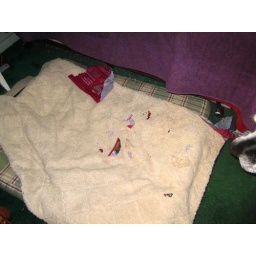
He tore open this empty bag in his bed, he got it from the kitchen counter.